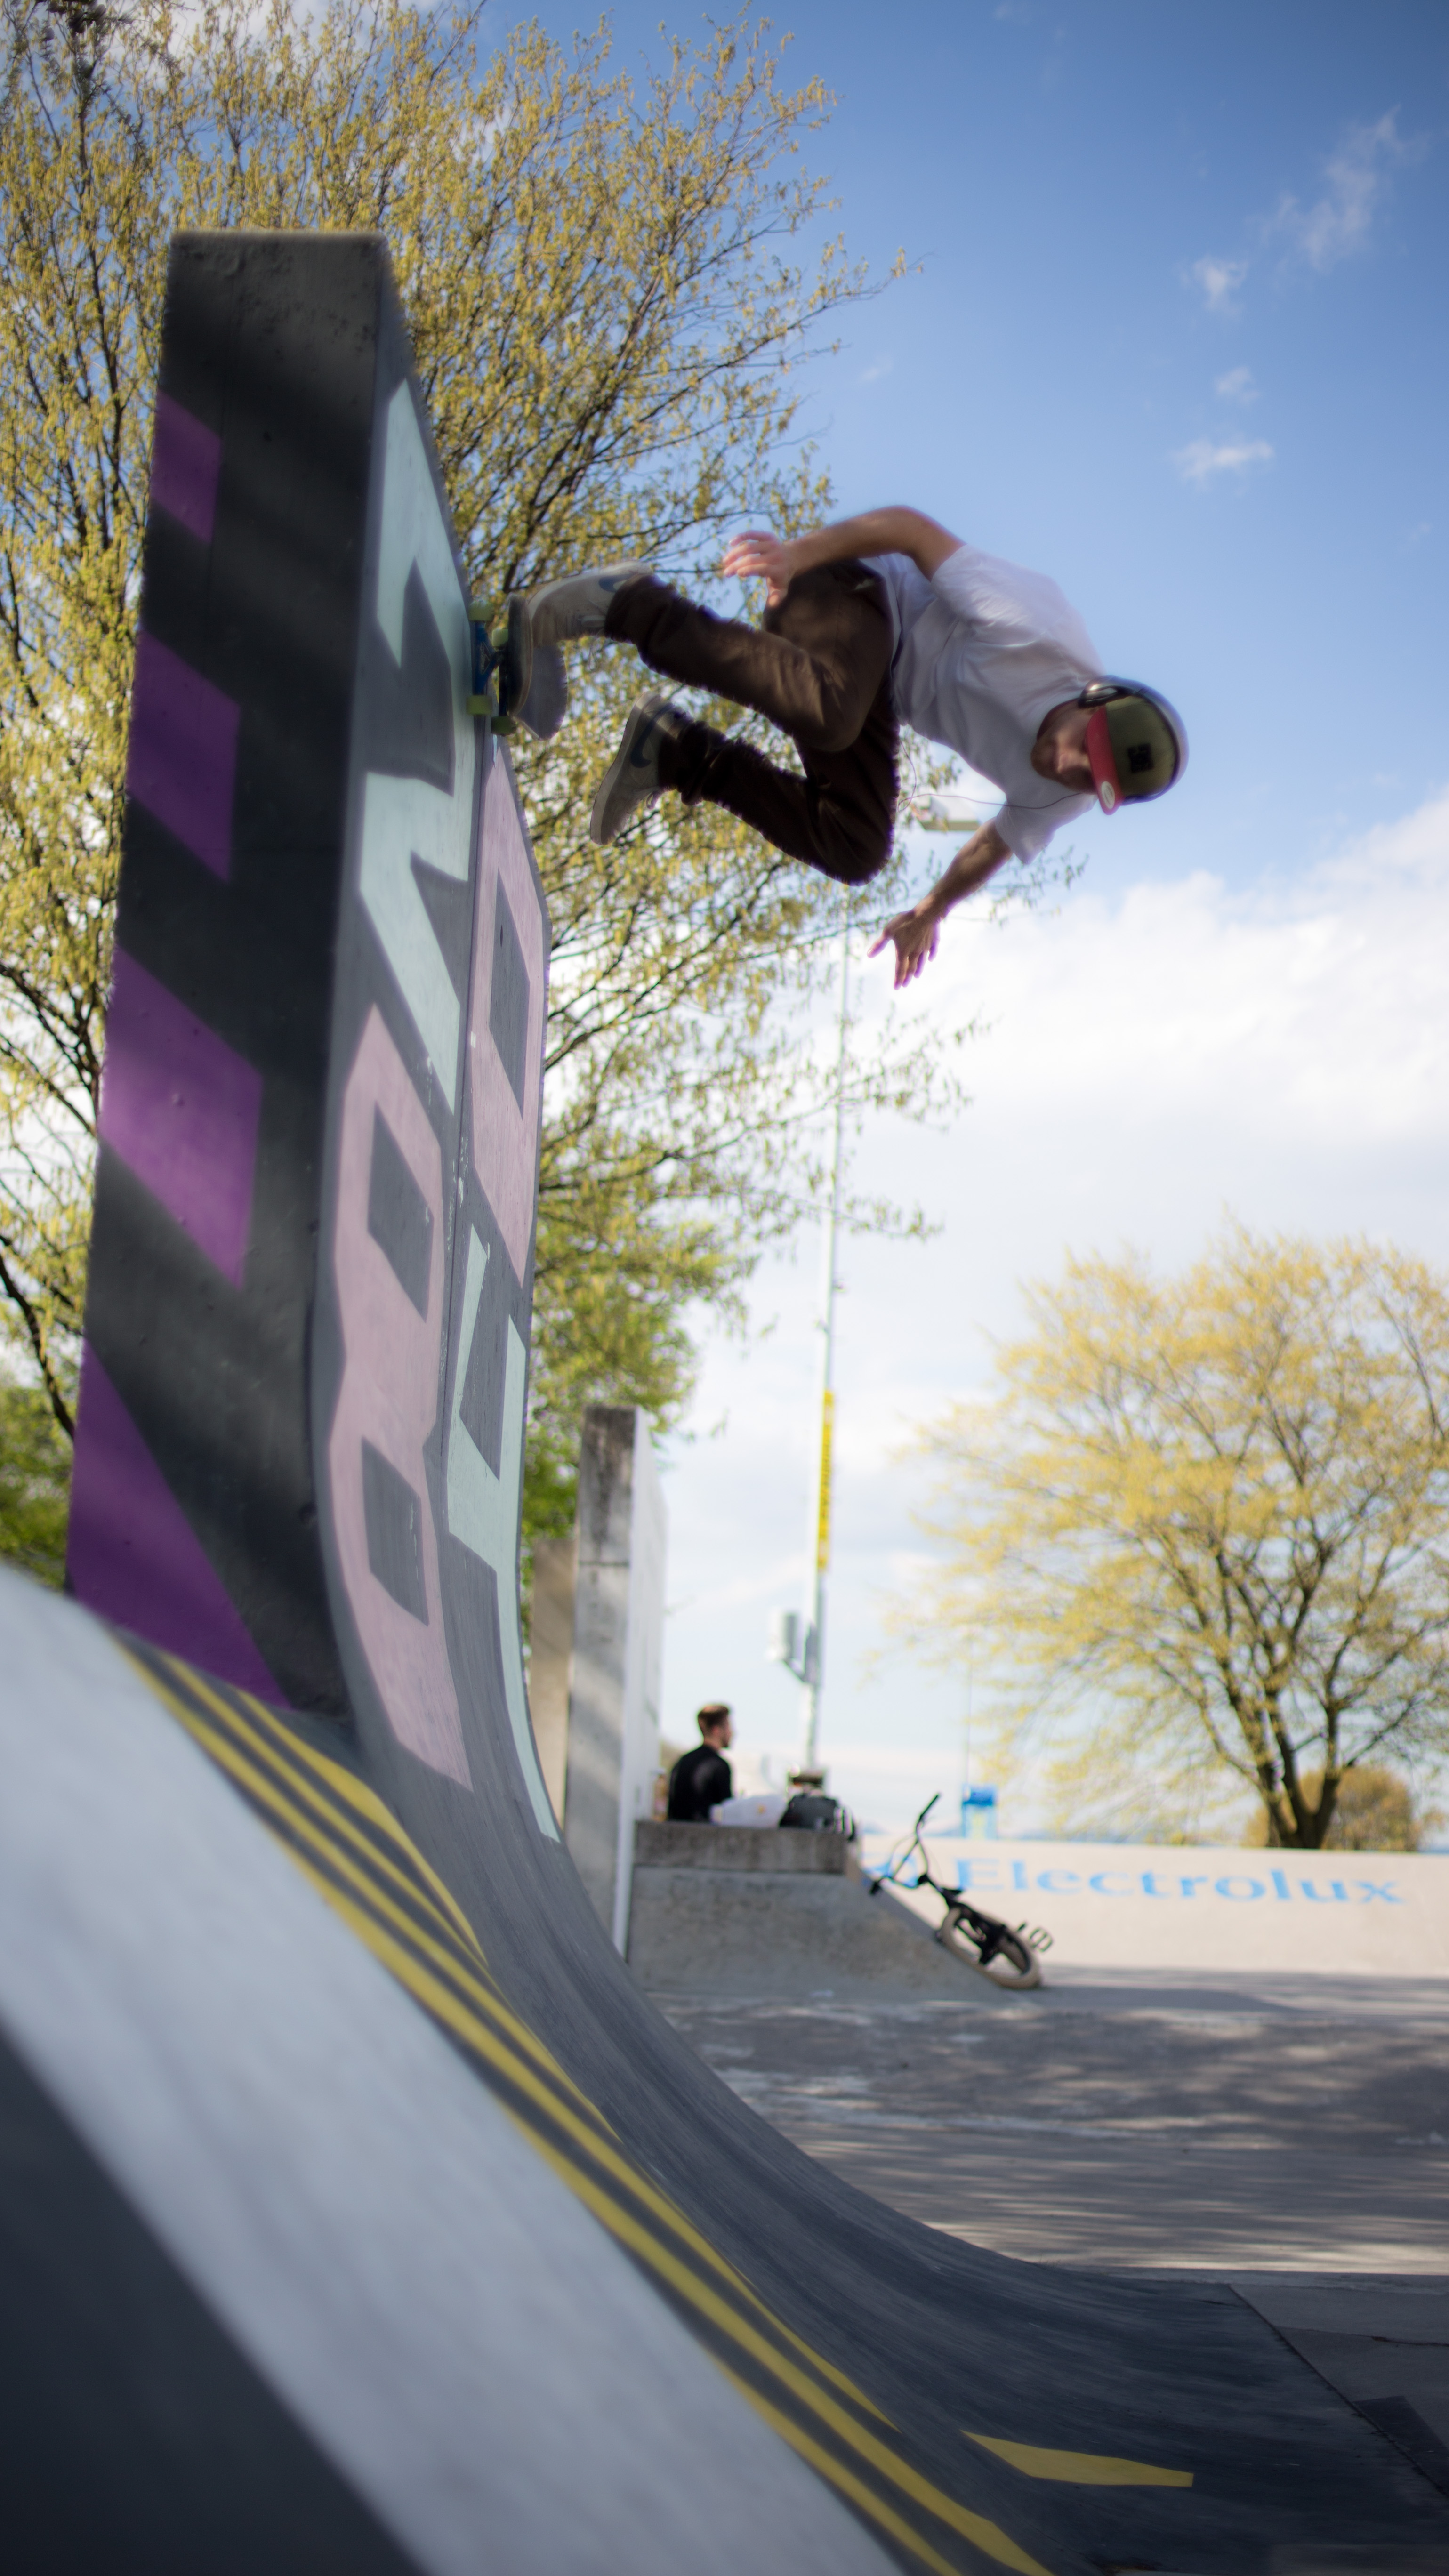
creative, snow, skateboard, skate, skateboarding, love, ride, snowboard, extreme sport, sports equipment, longboard, free, sports, commons, freestyle, extremsport, skaterpark, wallride, skateboarding equipment and supplies, boardsport